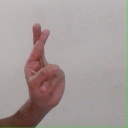
अक्षर: र